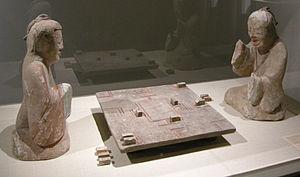
La dynastie Han qui règne sur la Chine de 206 av. J.-C. à 220 apr. J.-C., est fondée par Liu Bang, un chef de guerre d'origine paysanne qui est passé à la postérité sous le nom d'empereur Han Gaozu. Seconde dynastie impériale chinoise, elle succède à la dynastie Qin, qui a unifié la Chine après avoir conquis tous les Royaumes combattants et est suivie de la période des Trois Royaumes.
La dynastie Han régna sur la Chine de 206 av. J.-C. à 220 apr. J.-C. Deuxième des dynasties impériales, elle succéda à la dynastie Qin et fut suivie de la période des Trois Royaumes.